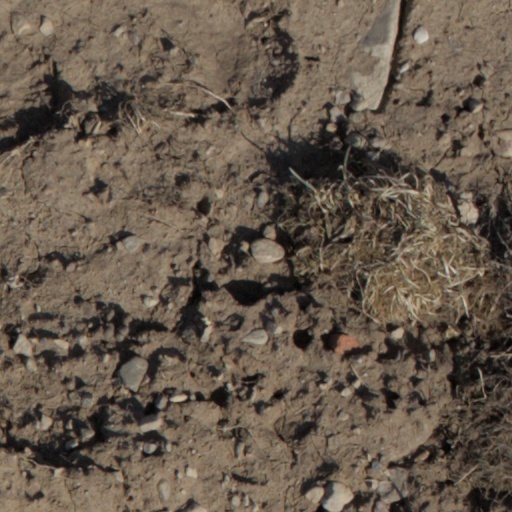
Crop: wheat